Concentric castle

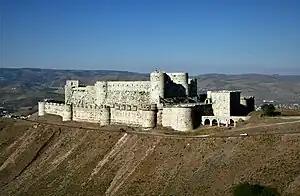
Krak des Chevaliers (Syria), the best preserved of the concentric crusader castles

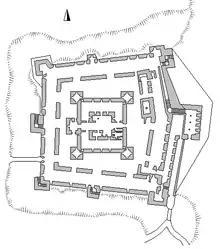
Plan of Belvoir Castle (Israel)

A concentric castle is a castle with two or more concentric curtain walls, such that the outer wall is lower than the inner and can be defended from it. The layout was square (at Belvoir and Beaumaris) where the terrain permitted, or an irregular polygon (at Krak and Margat) where curtain walls of a spur castle followed the contours of a hill.